California Dream (tennis)

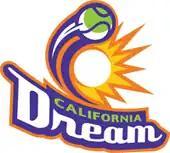
Alternate logo of the California Dream

The new Dream logo was unveiled at the WTT draft on March 16, 2015. There are two basic versions. The version including an outline of a map of the state of California (shown above) is used on both the WTT and Dream websites. An alternate version without the map (shown at the left) is used by the Dream on its Facebook and Twitter accounts.